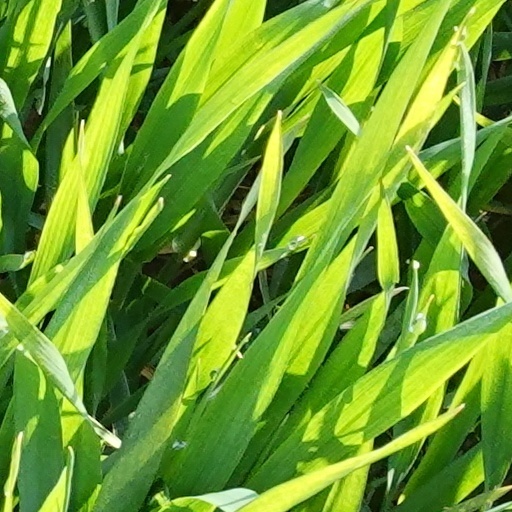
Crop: wheat